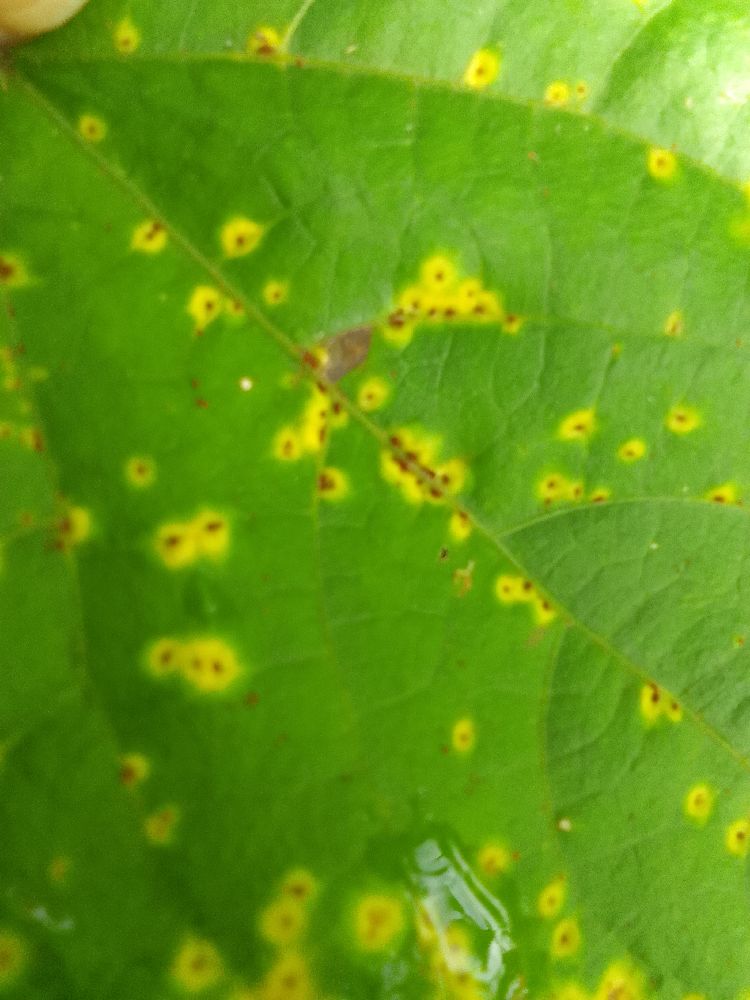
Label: rust